Greenside Mine

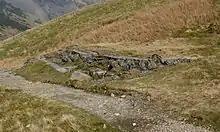
Foundations of Power Station No. 1 at Greenside Mine, beside the track to Red Tarn

Before the mine was connected to the National Grid in 1938, all operations which were not done by hand (or by horse) depended ultimately on water power. In many cases this was used directly, to power hydraulic engines, water wheels or water turbines. In other cases it was used to run an air compressor to power the rock drills, or small winding engines, and from 1890 it was used to generate electricity.